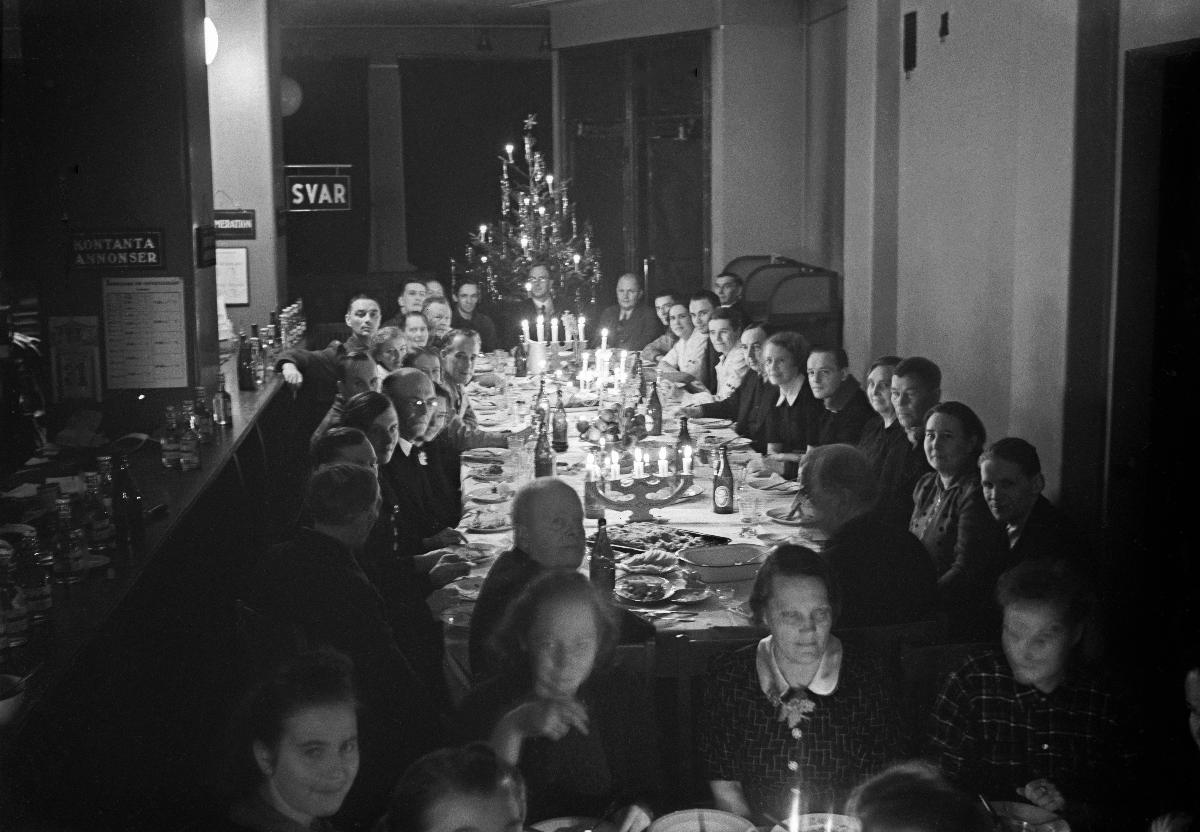
Sanomalehti HBL:n henkilökunnan juhlat
HBLs personals lilla fest; Newspaper HBL staff celebration
sisällön kuvaus: Sanomalehti HBL:n henkilökunnan juhlat Helsingissä 1940. content description: Newspaper HBL staff celebration in Helsinki 1940. innehållsbeskrivning: HBLs personals fest i Helsingfors 1940.
Kuvaaja: Sundström, Hugo, kuvaaja
Vuosi: 1940
Paikka: Suomi, Uusimaa, Helsinki
Aiheet: sanomalehdet; henkilöstö; pikkujoulut; HBL; newspapers; papers; staff; personnel; christmas; pre-Christmas parties; dagstidningar; personal; lilla jul; jul; lillajul